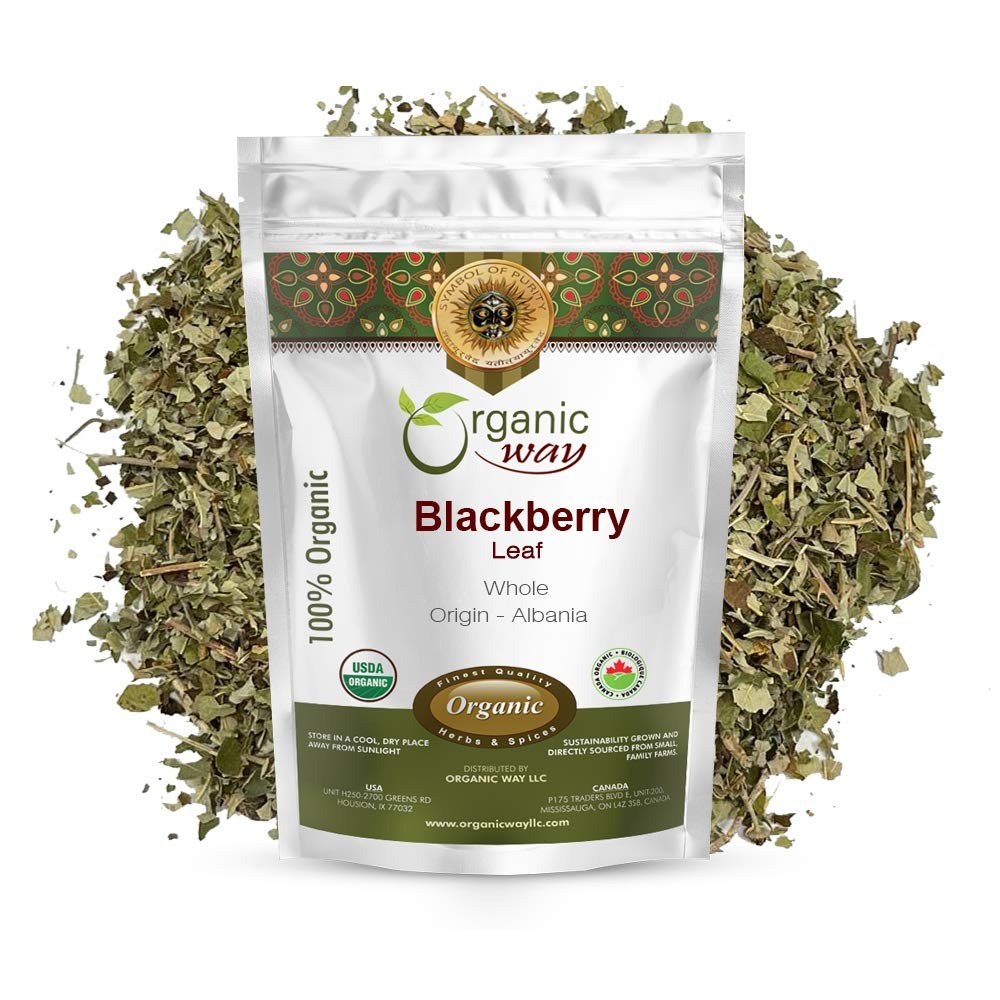
Item Name: Organic Way Dried Blackberry Leaf Whole (Rubus fruticosus) - European Wild-Harvest | Organic & Kosher Certified | Raw, Vegan, Non GMO & Gluten Free | USDA Certified | Origin - Albania (1/2LBS / 8Oz)
Bullet Point 1: 100% tested USDA and Kosher certified herbal product
Bullet Point 2: Organic products imported from Albania and packaged in USA
Bullet Point 3: Authentic Whole Blackberry leaves processed in a hygienic environment
Bullet Point 4: Pure, highly potent Blackberry Leaf Whole with a distinct aromatic effect
Bullet Point 5: The packaging is flavor-sealed for freshness
Product Description: <p>Organic Way’s Whole Blackberry leaves are brought to you all the way from Albania. They are 100% organically grown and harvested. They are used as antioxidants to treat certain health conditions. Sifted Blackberry Leaves can also be used in tea and for aroma in blended drinks.</p>
Value: 1.0
Unit: Count

Price: 17.99